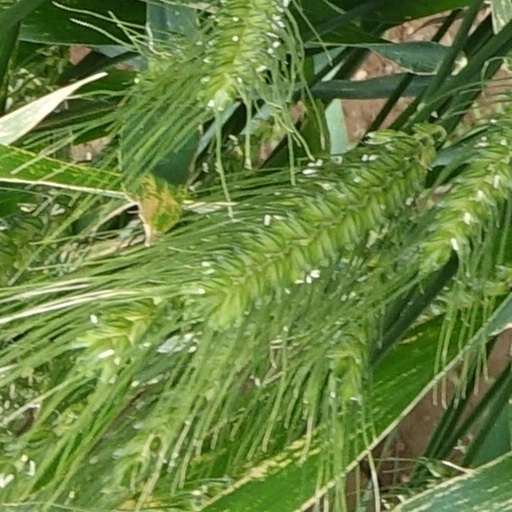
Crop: wheat